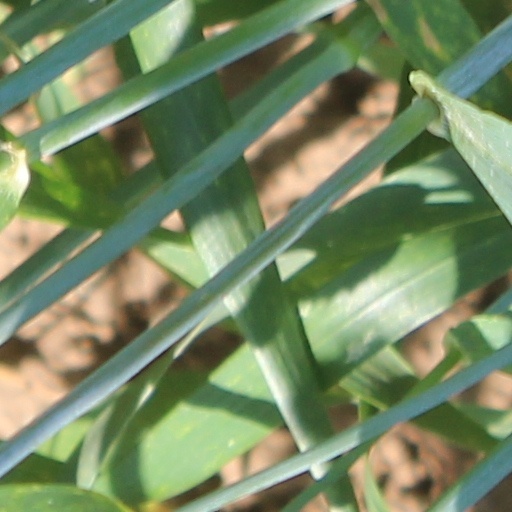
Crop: wheat